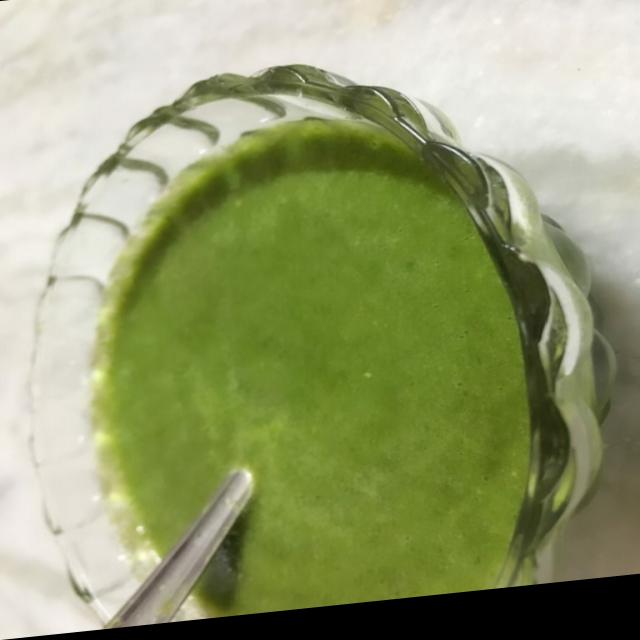
Dish: green_chutney